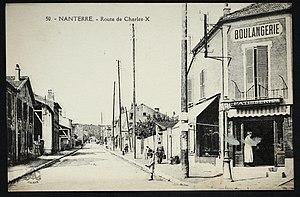
Nanterre.Route de Charles X.Boulangerie
La route des Fusillés-de-la-Résistance est une voie publique des communes de Nanterre et de Suresnes, dans le département français des Hauts-de-Seine.